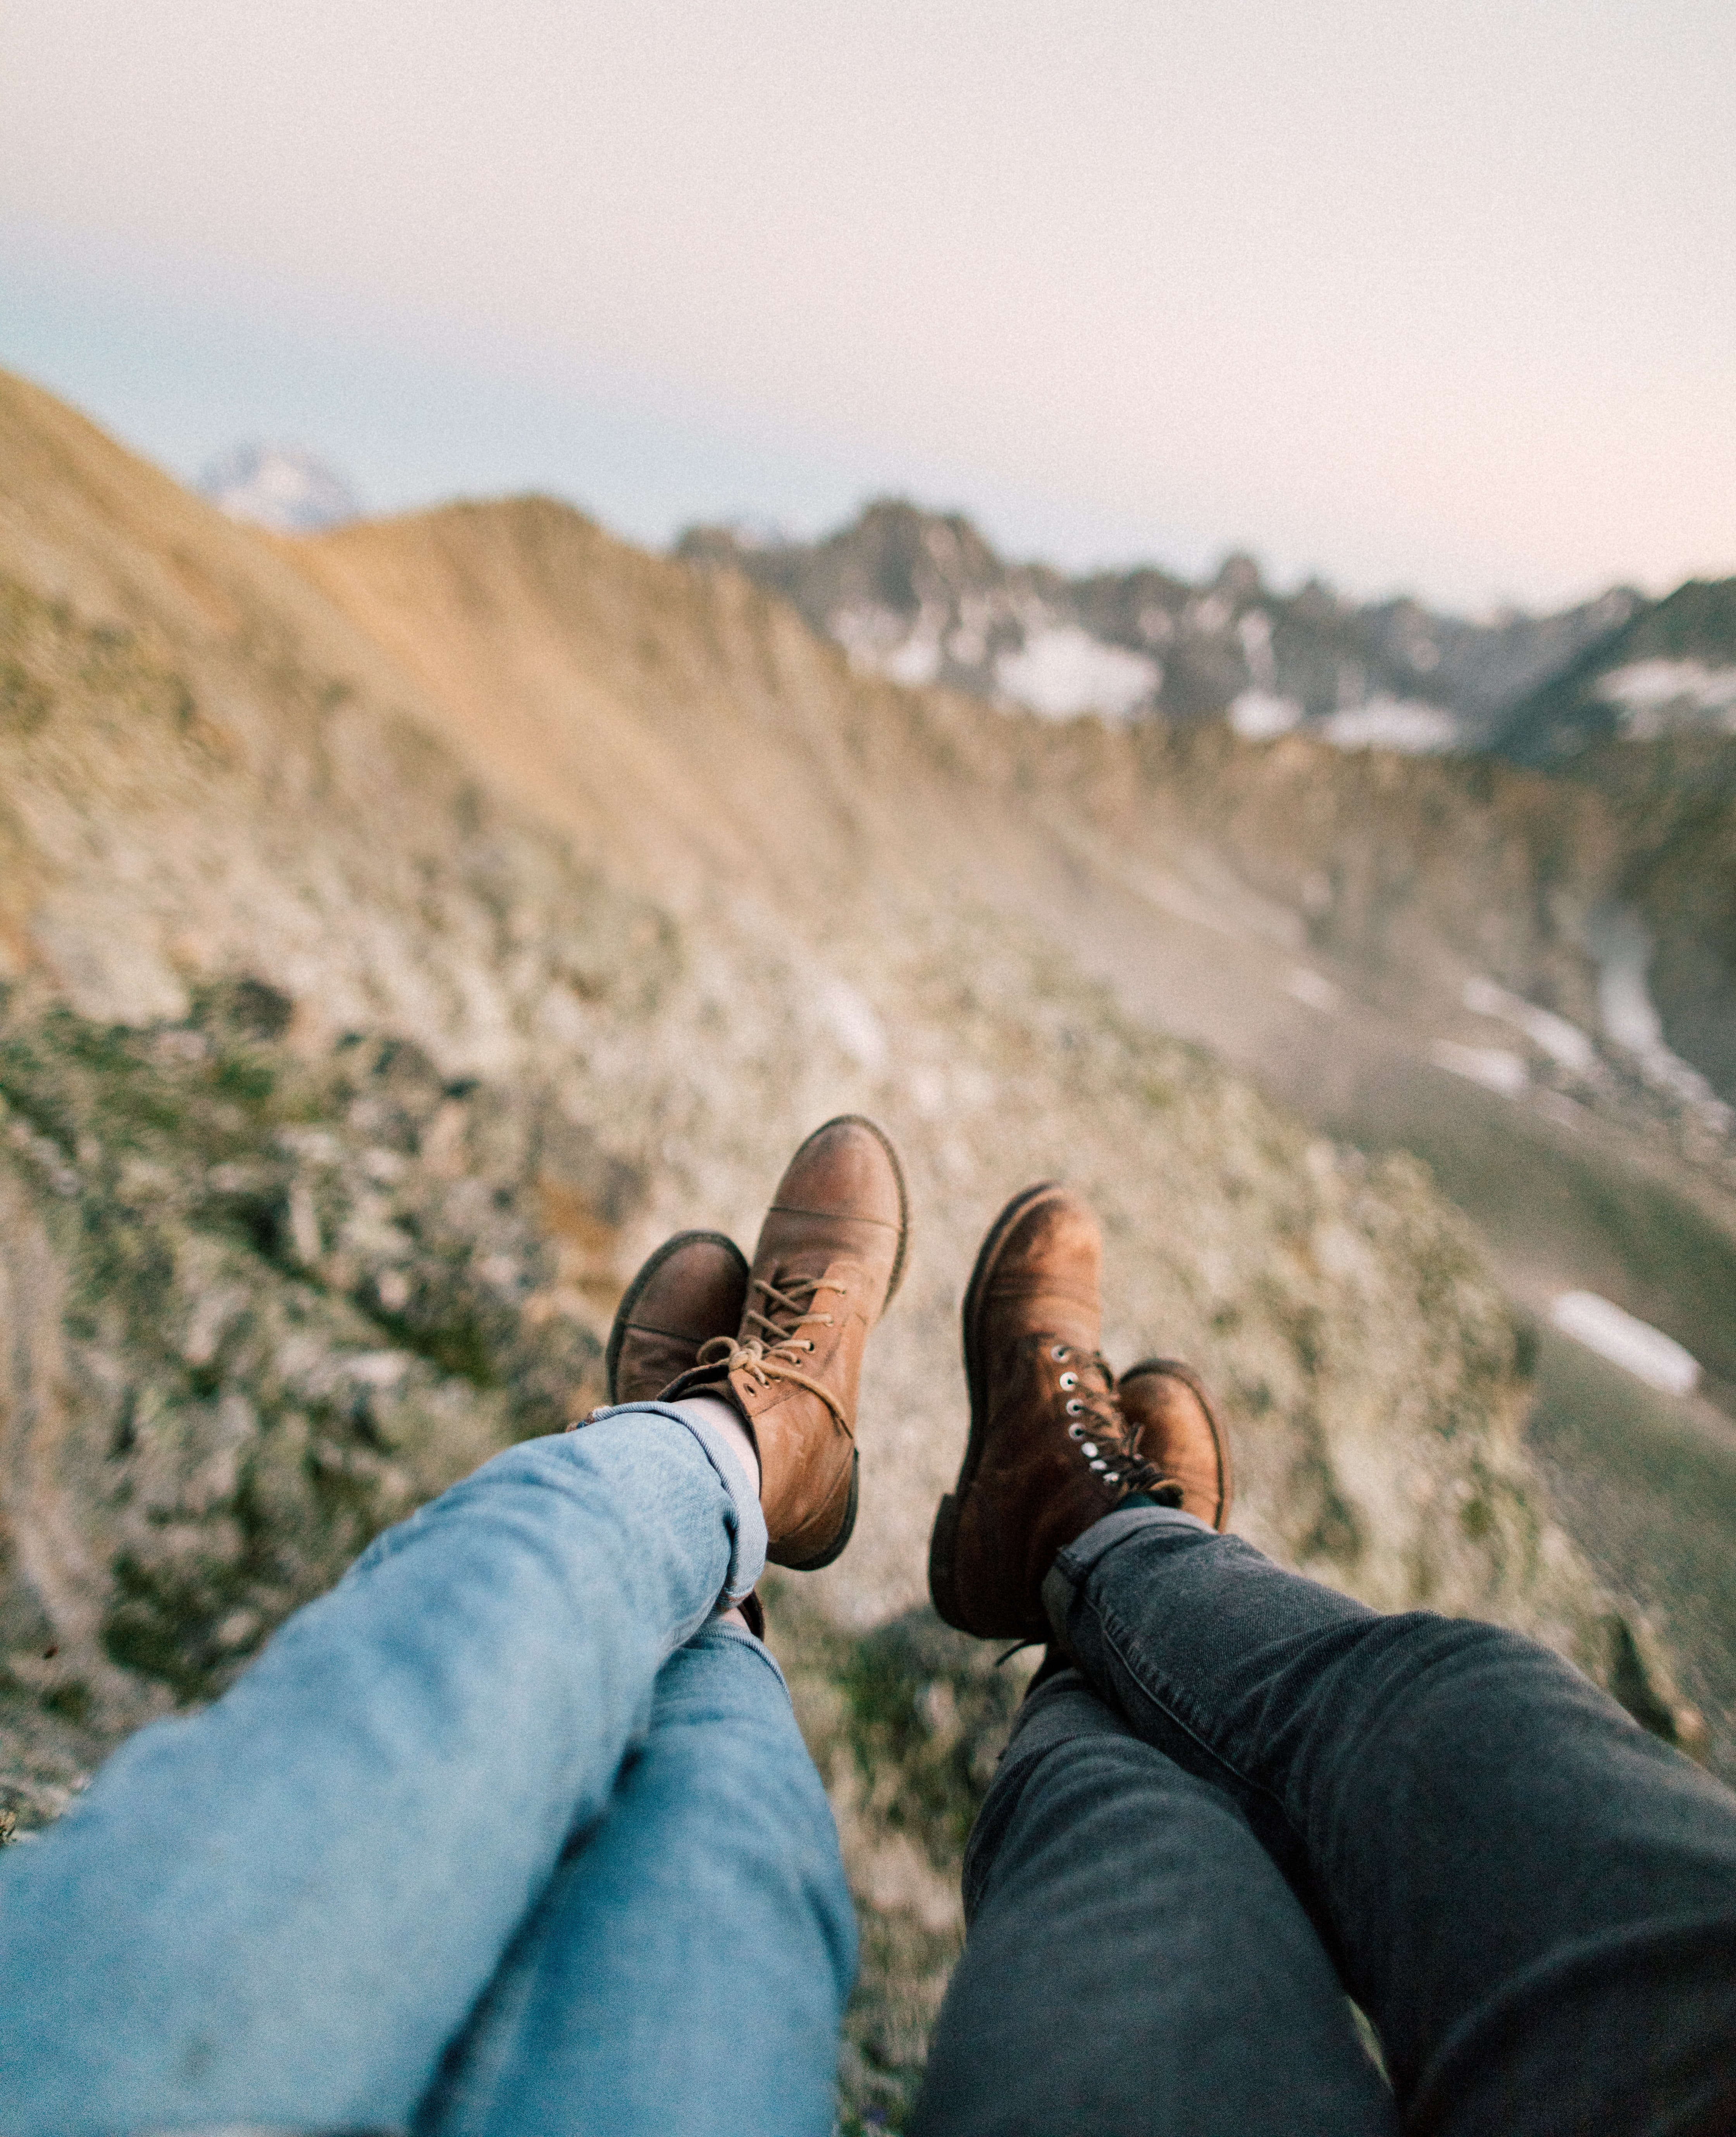
People in nature, photograph, footwear, leg, wilderness, shoe, rock, tree, vacation, human leg, sitting, mountain, photography, foot, jeans, hand, landscape, badlands, tourism, finger, stock photography, adventure, hill, leisure, forest